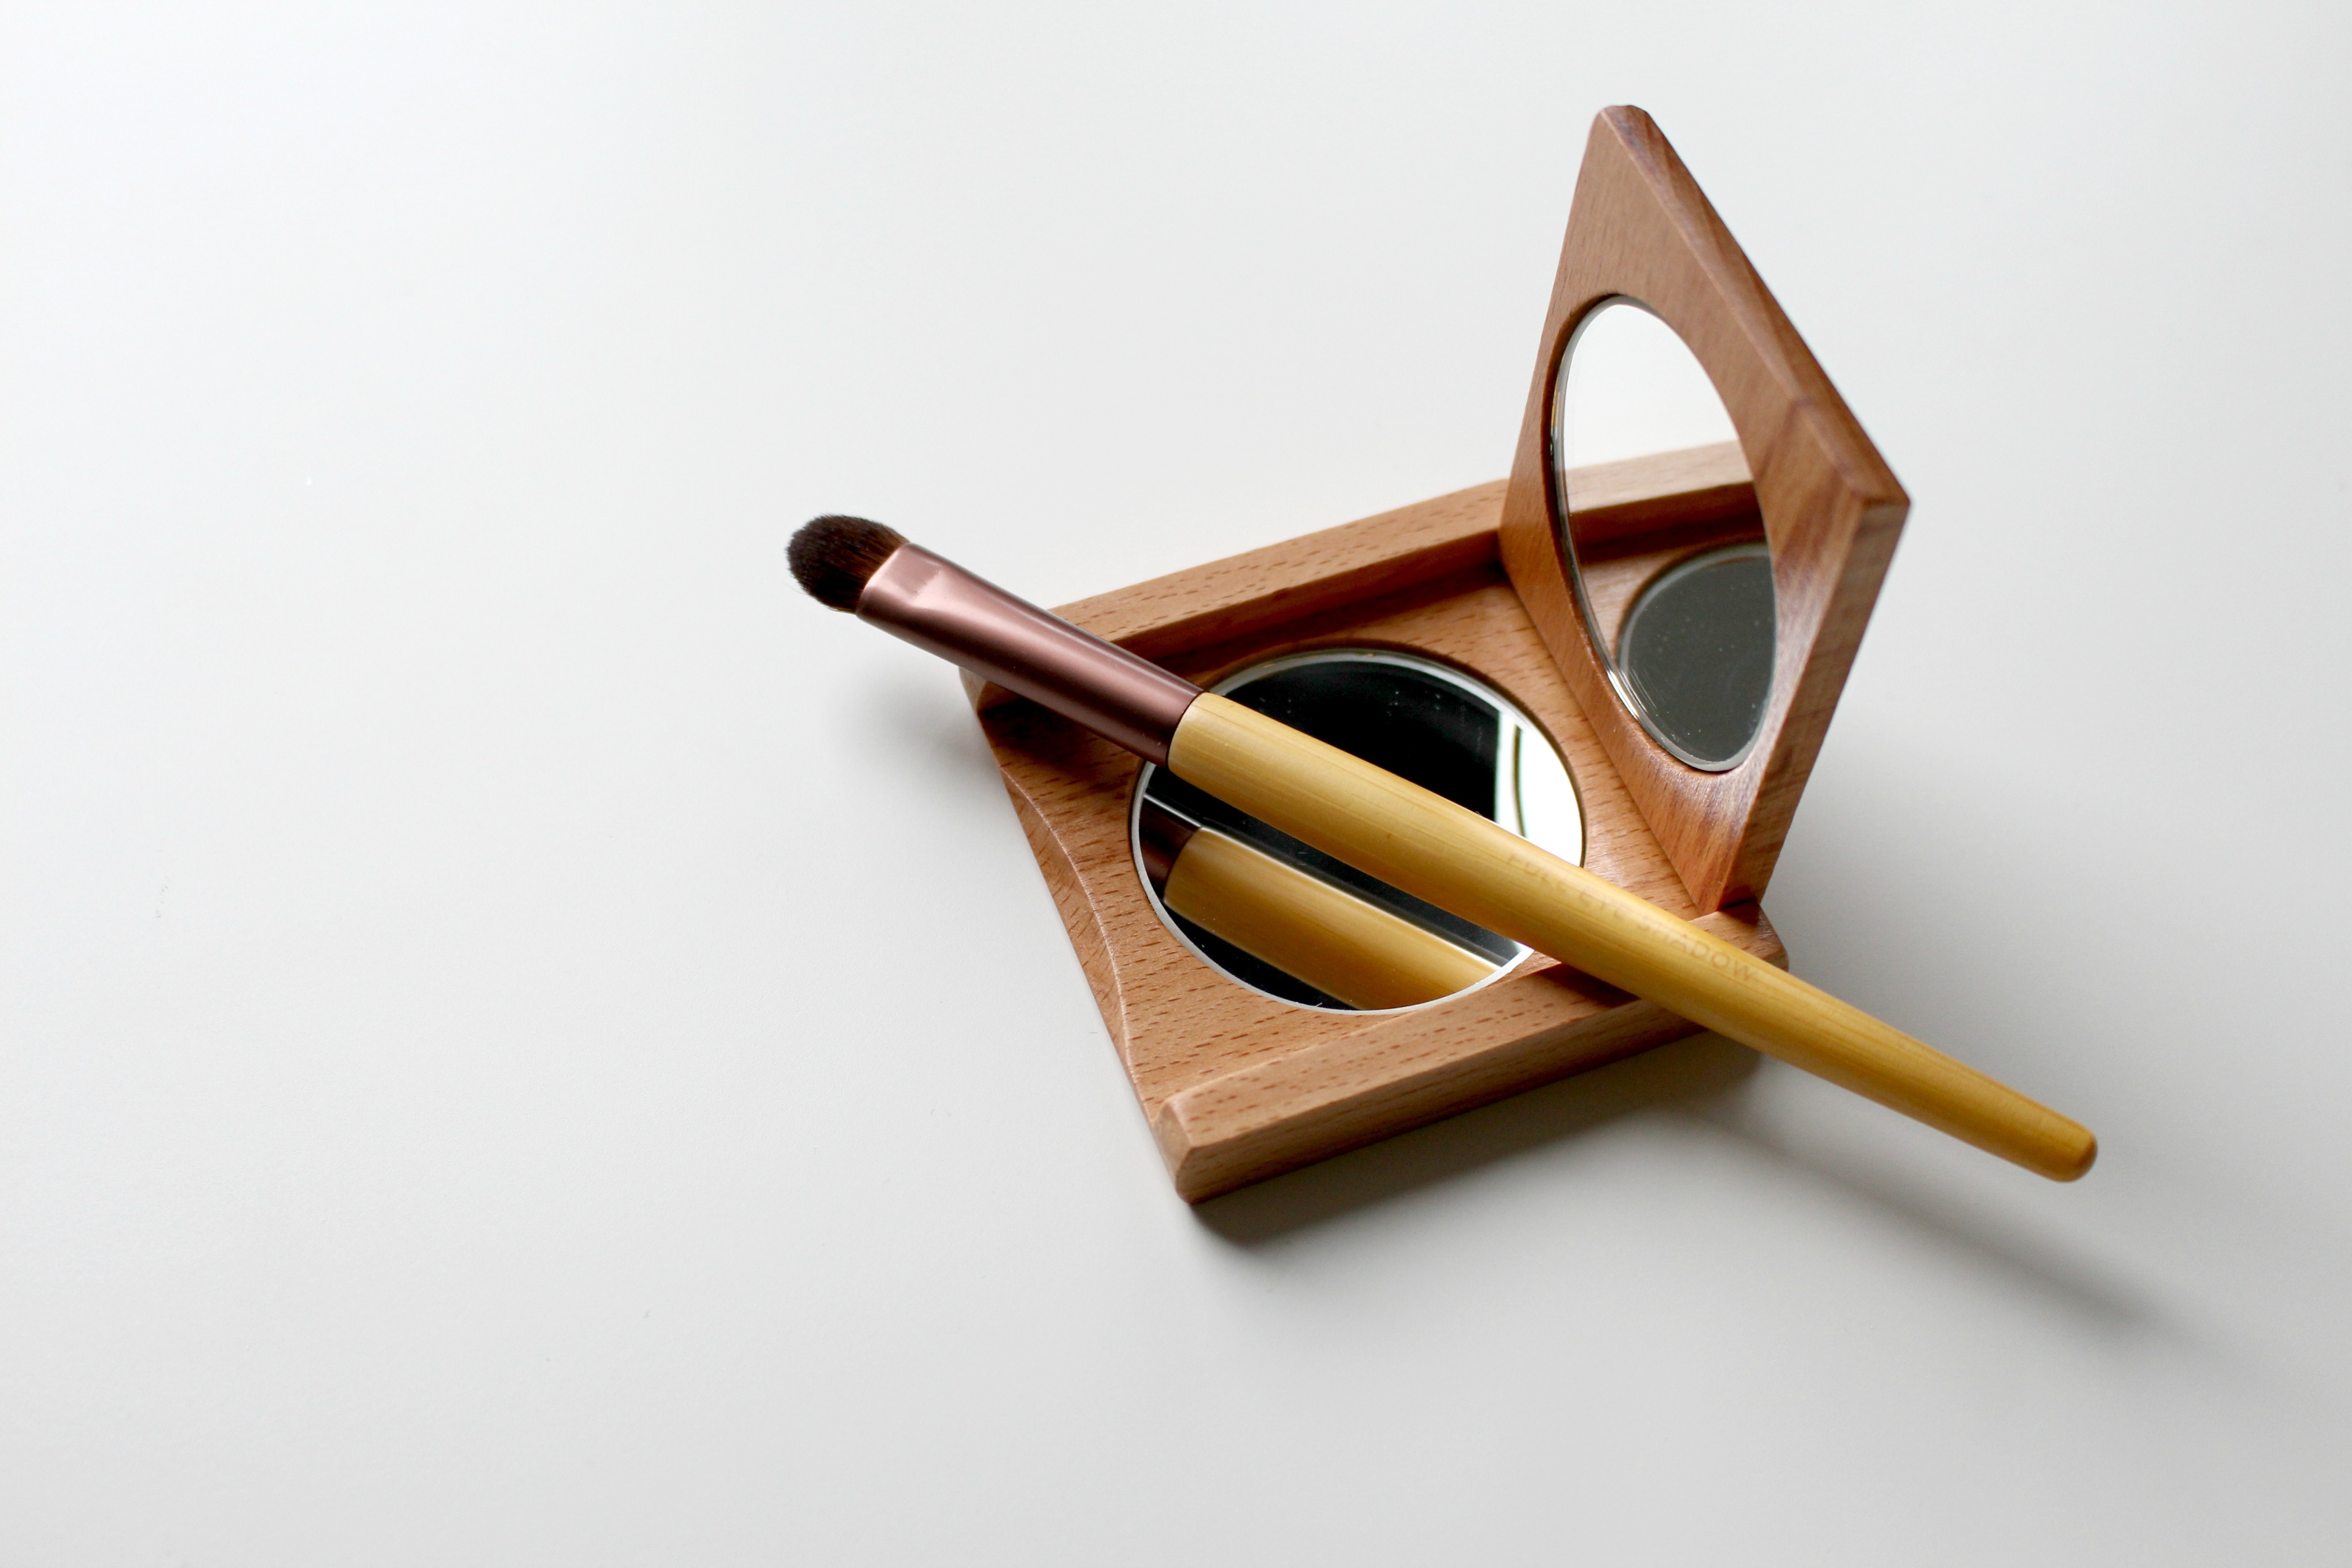
wood, brush, macro, care, makeup, make up, makeup brush, product, mirror, beauty, shape, of course, cosmetics, bristles, coloured, applying, cheeks, natural cosmetics, wood mirror